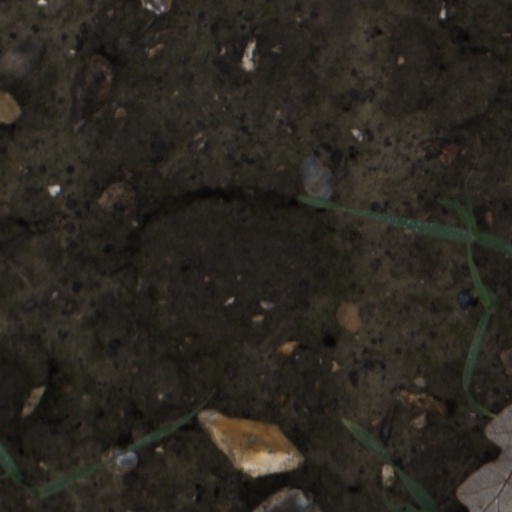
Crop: wheat